Caladenia excelsa

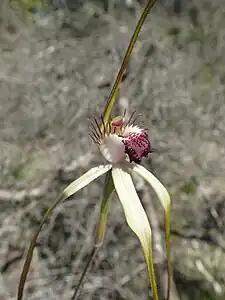
Labellum detail

"Caladenia excelsa" is a terrestrial, perennial, deciduous, herb with an underground tuber and a single erect, hairy leaf, long and wide. One or two cream-coloured to greenish-cream flowers long and wide are borne on a stalk tall. The sepals and petals have long, brownish, drooping thread-like tips. The dorsal sepal curves backwards behind the flower, long and wide at the base. The lateral sepals are long and wide at the base and taper to long, thin tips. The petals are long, wide at their bases and taper like the lateral sepals. The labellum is creamy-coloured with a red tip, long, wide and has many thin teeth up to long on its sides. There are four rows of maroon or white calli along the centre line of the labellum. Flowering occurs from late September to early November.